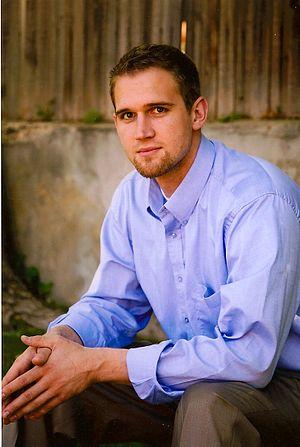
Le basket-ball des sourds, également appelé basket-ball sourd ou basket sourd, est un handisport dérivé du basket-ball pratiqué par des joueurs atteints de surdité. La langue des signes est utilisé pour l'arbitrage et la communication entre les joueurs. Le basket-ball des sourds est l'un des principaux sports des Deaflympics. Les compétitions sont organisées sous l'égide de la Fédération internationale de basket-ball des sourds.
Lance Allred, né le 2 février 1981, à Salt Lake City, en Utah, est un ancien joueur américain, ayant la nationalité mexicaine, de basket-ball. Il évolue au poste de pivot.